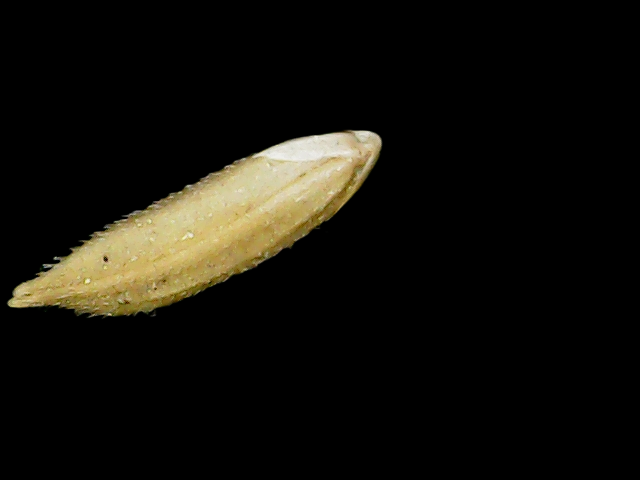
Rice variety: Binadhan12